Ciudad Victoria

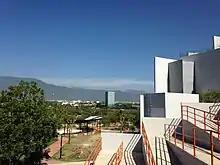
TAMUX

The Museum of Natural History of Tamaulipas, also known as "TAMUX", began activities in February 2004, dedicated to scientific dissemination, nature, space and promoting culture in favour of biodiversity. When the museum was founded, the planetarium of Ciudad Victoria "Dr. Ramiro Iglesias Leal ", in operation since 1992, became part of it. The name of the museum, "TAMUX", is a Huastec word that means "meeting point". In addition to the thematic rooms, it has been the venue for the presentation of scientific conferences and videos; room for temporary exhibitions, for plastic and scientific exhibitions; and an open-air theatre (acoustic shell).